Serbia

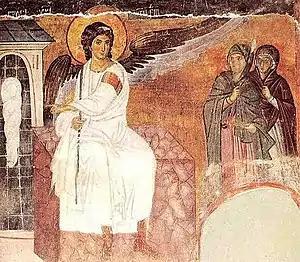
Mileševa monastery's White Angel fresco (1235)

Serbia has an emerging market economy in upper-middle income range. According to the International Monetary Fund, Serbian nominal GDP in 2024 is officially estimated at $81.873 billion or $12,385 per capita while purchasing power parity GDP stood at $185.014 billion or $27,985 per capita. The economy is dominated by services which accounts for 67.9% of GDP, followed by industry with 26.1% of GDP, and agriculture at 6% of GDP. Serbia's arms industry, a legacy of Cold War Yugoslavia, is the leading weapons manufacturer in the Western Balkans and ranked 25th worldwide in arms exports, surpassing $1.6 billion in 2023 and employing 20,000 people. The official currency is Serbian dinar, and the central bank is National Bank of Serbia. The Belgrade Stock Exchange is the only stock exchange in the country, with market capitalisation of $8.65 billion and BELEX15 as the main index representing the 15 most liquid stocks. The country is ranked 52nd on the Social Progress Index as well as 54th on the Global Peace Index.